Question: What is under the hat?
Tambaya: Menene a ƙasan hular?
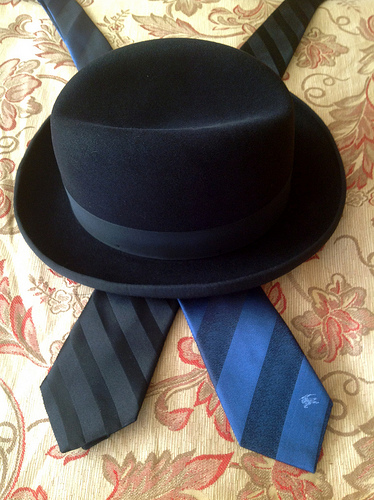
Answer: Two ties.
Amsa: Ɗamarar wuya biyu.